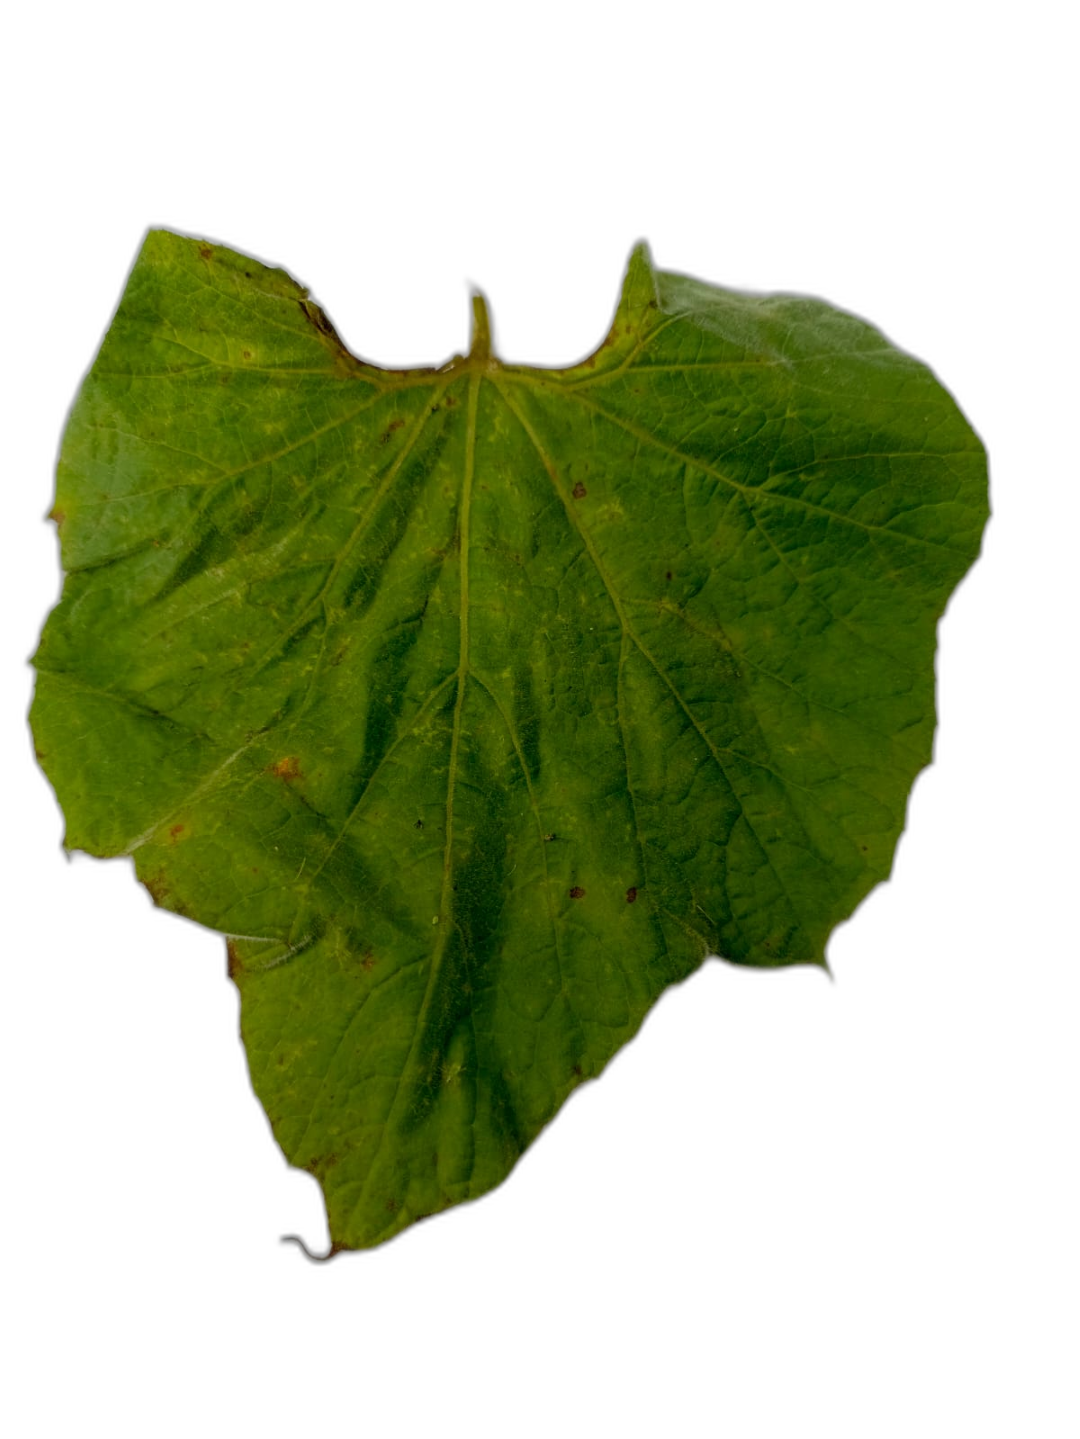
Crop: Bottle Gourd
Label: Early_Alternaria_Leaf_Blight